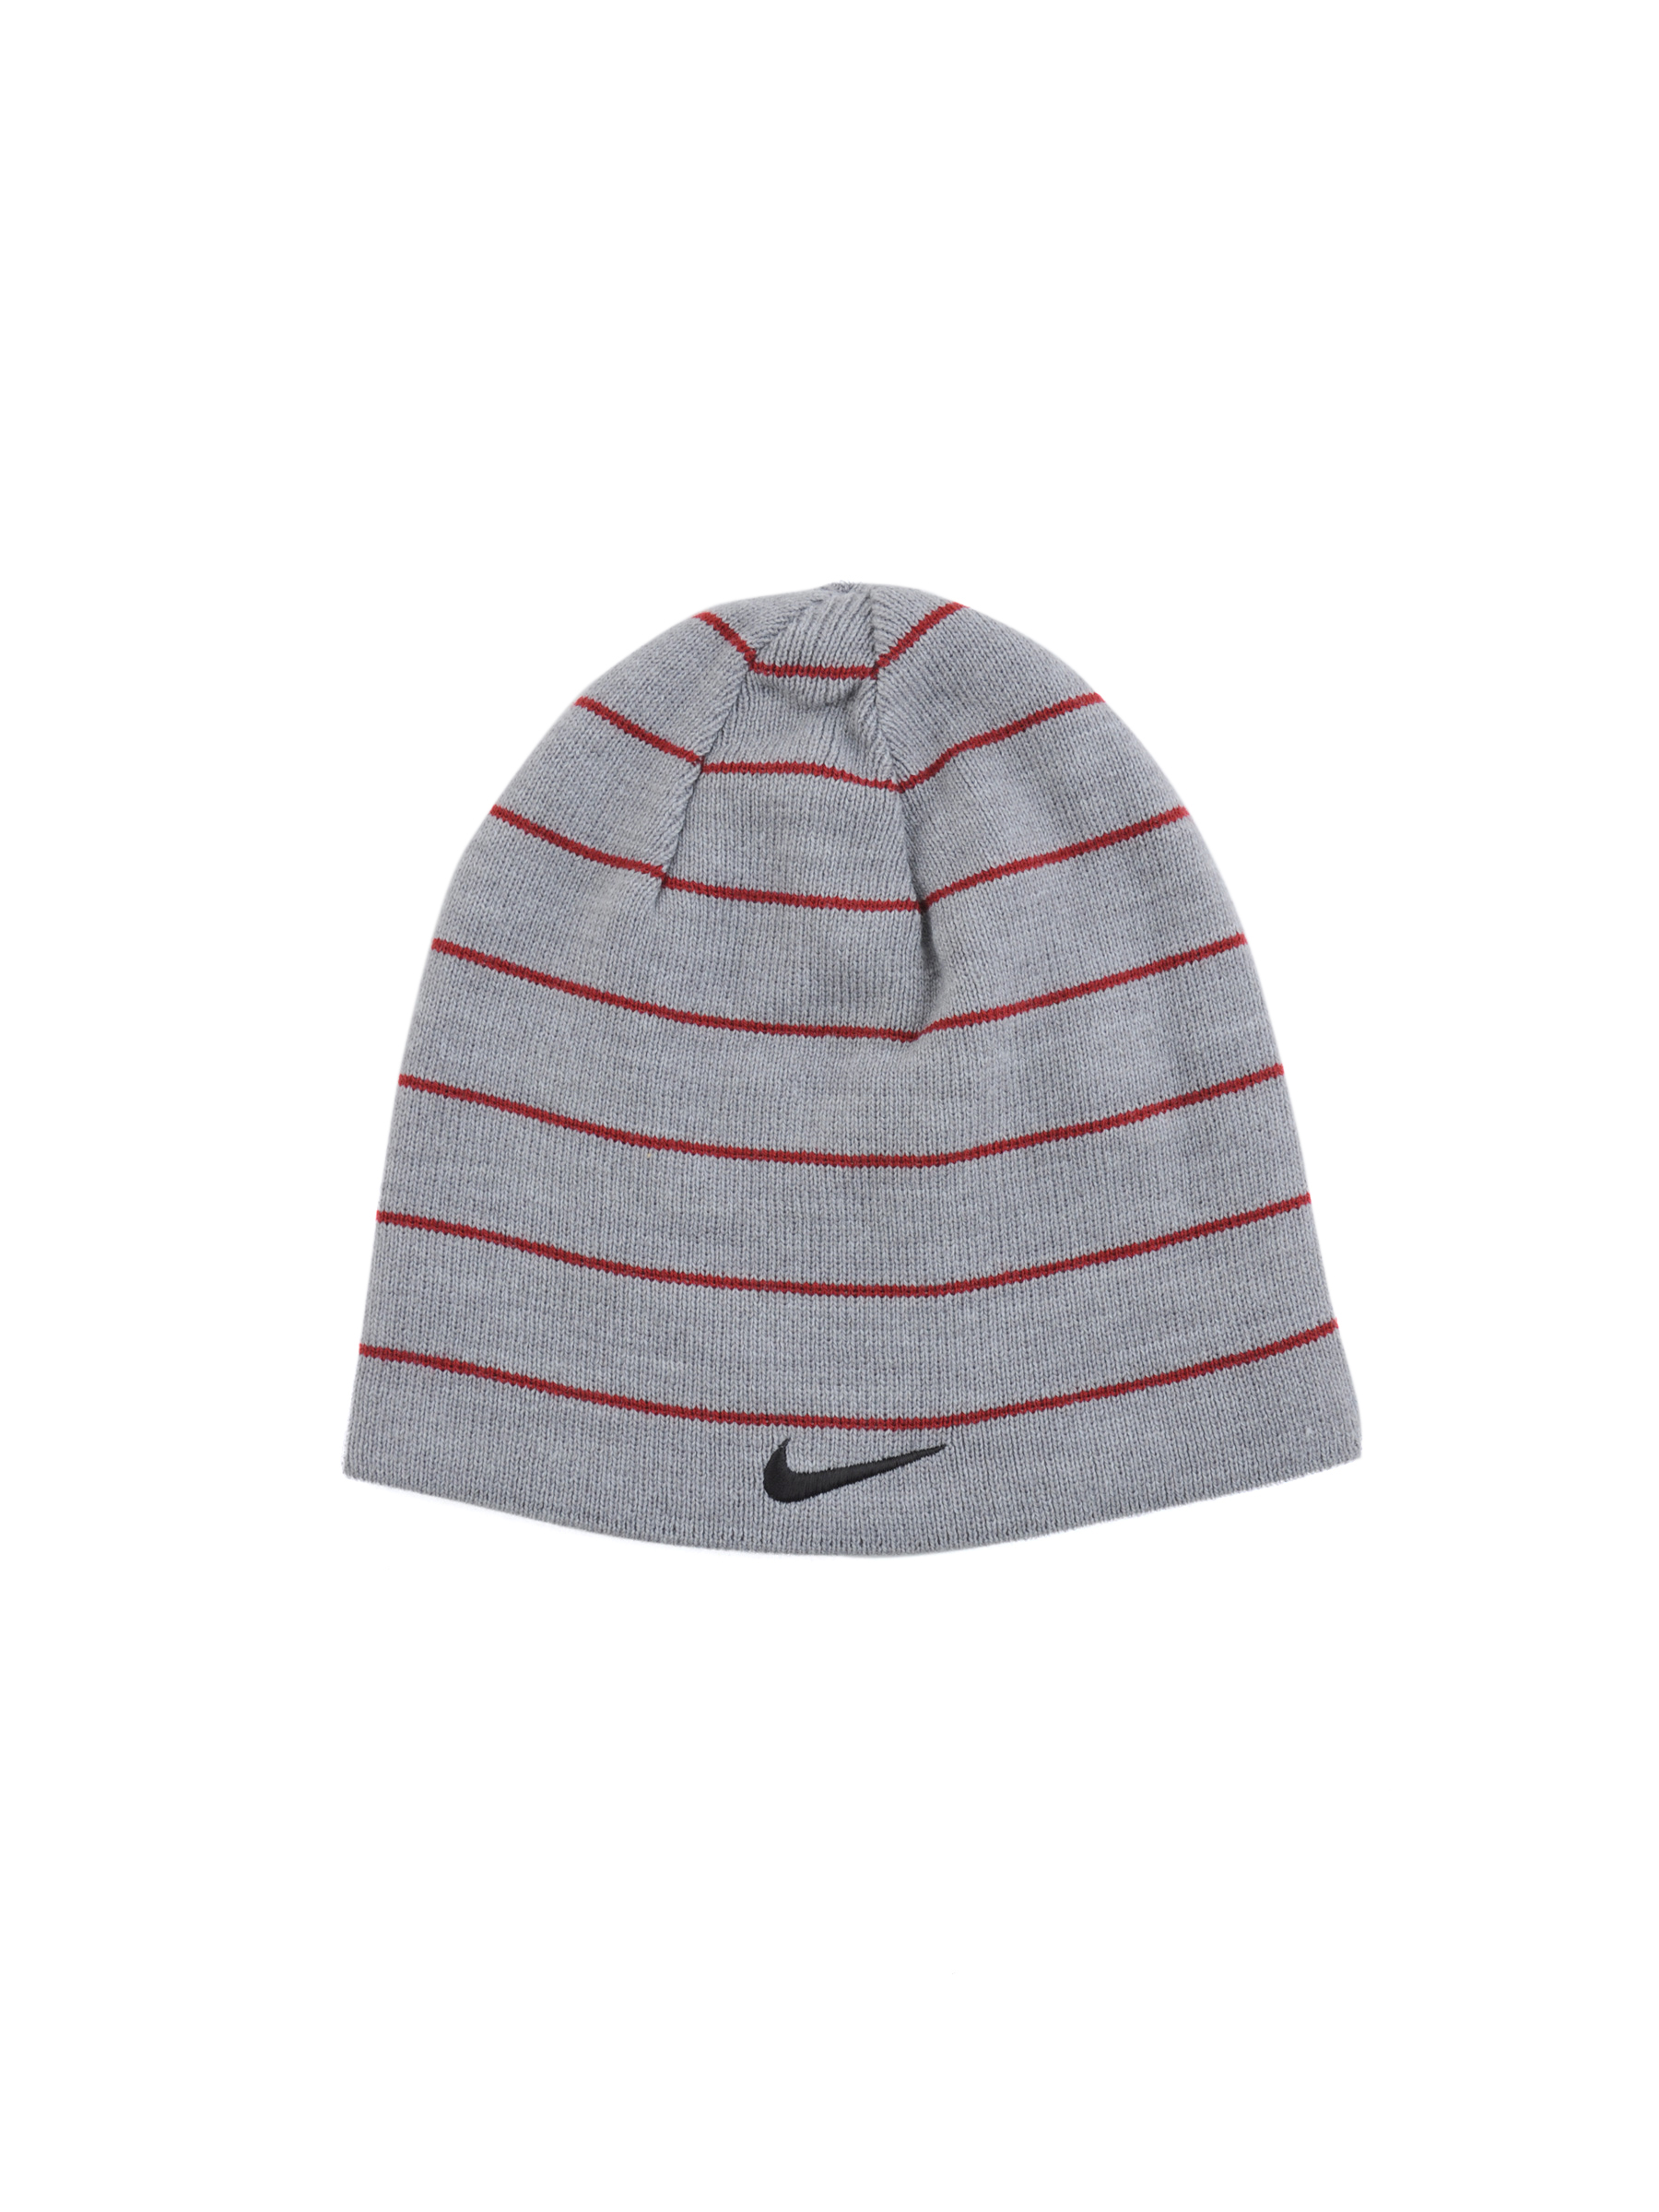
Nike Unisex Knit Beanie Grey Skull Cap
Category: Accessories / Headwear / Caps
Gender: Unisex
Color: Grey
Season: Fall 2011
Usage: Casual